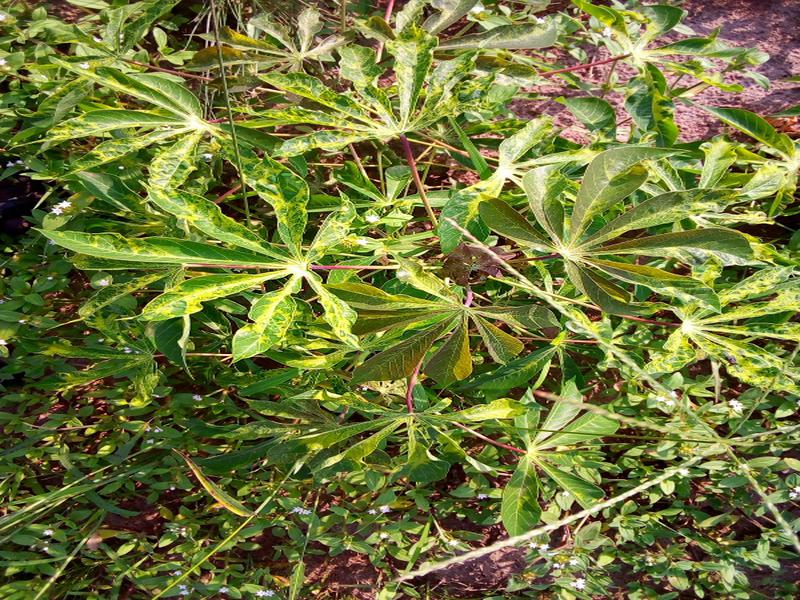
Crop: cassava
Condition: mosaic_disease